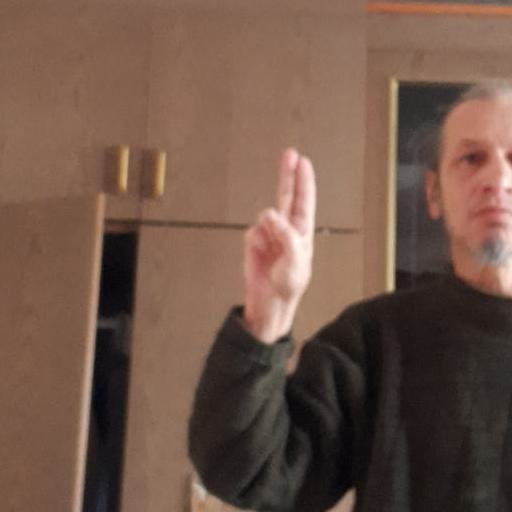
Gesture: two_up